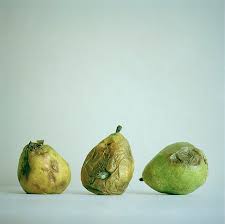
Waste category: biological